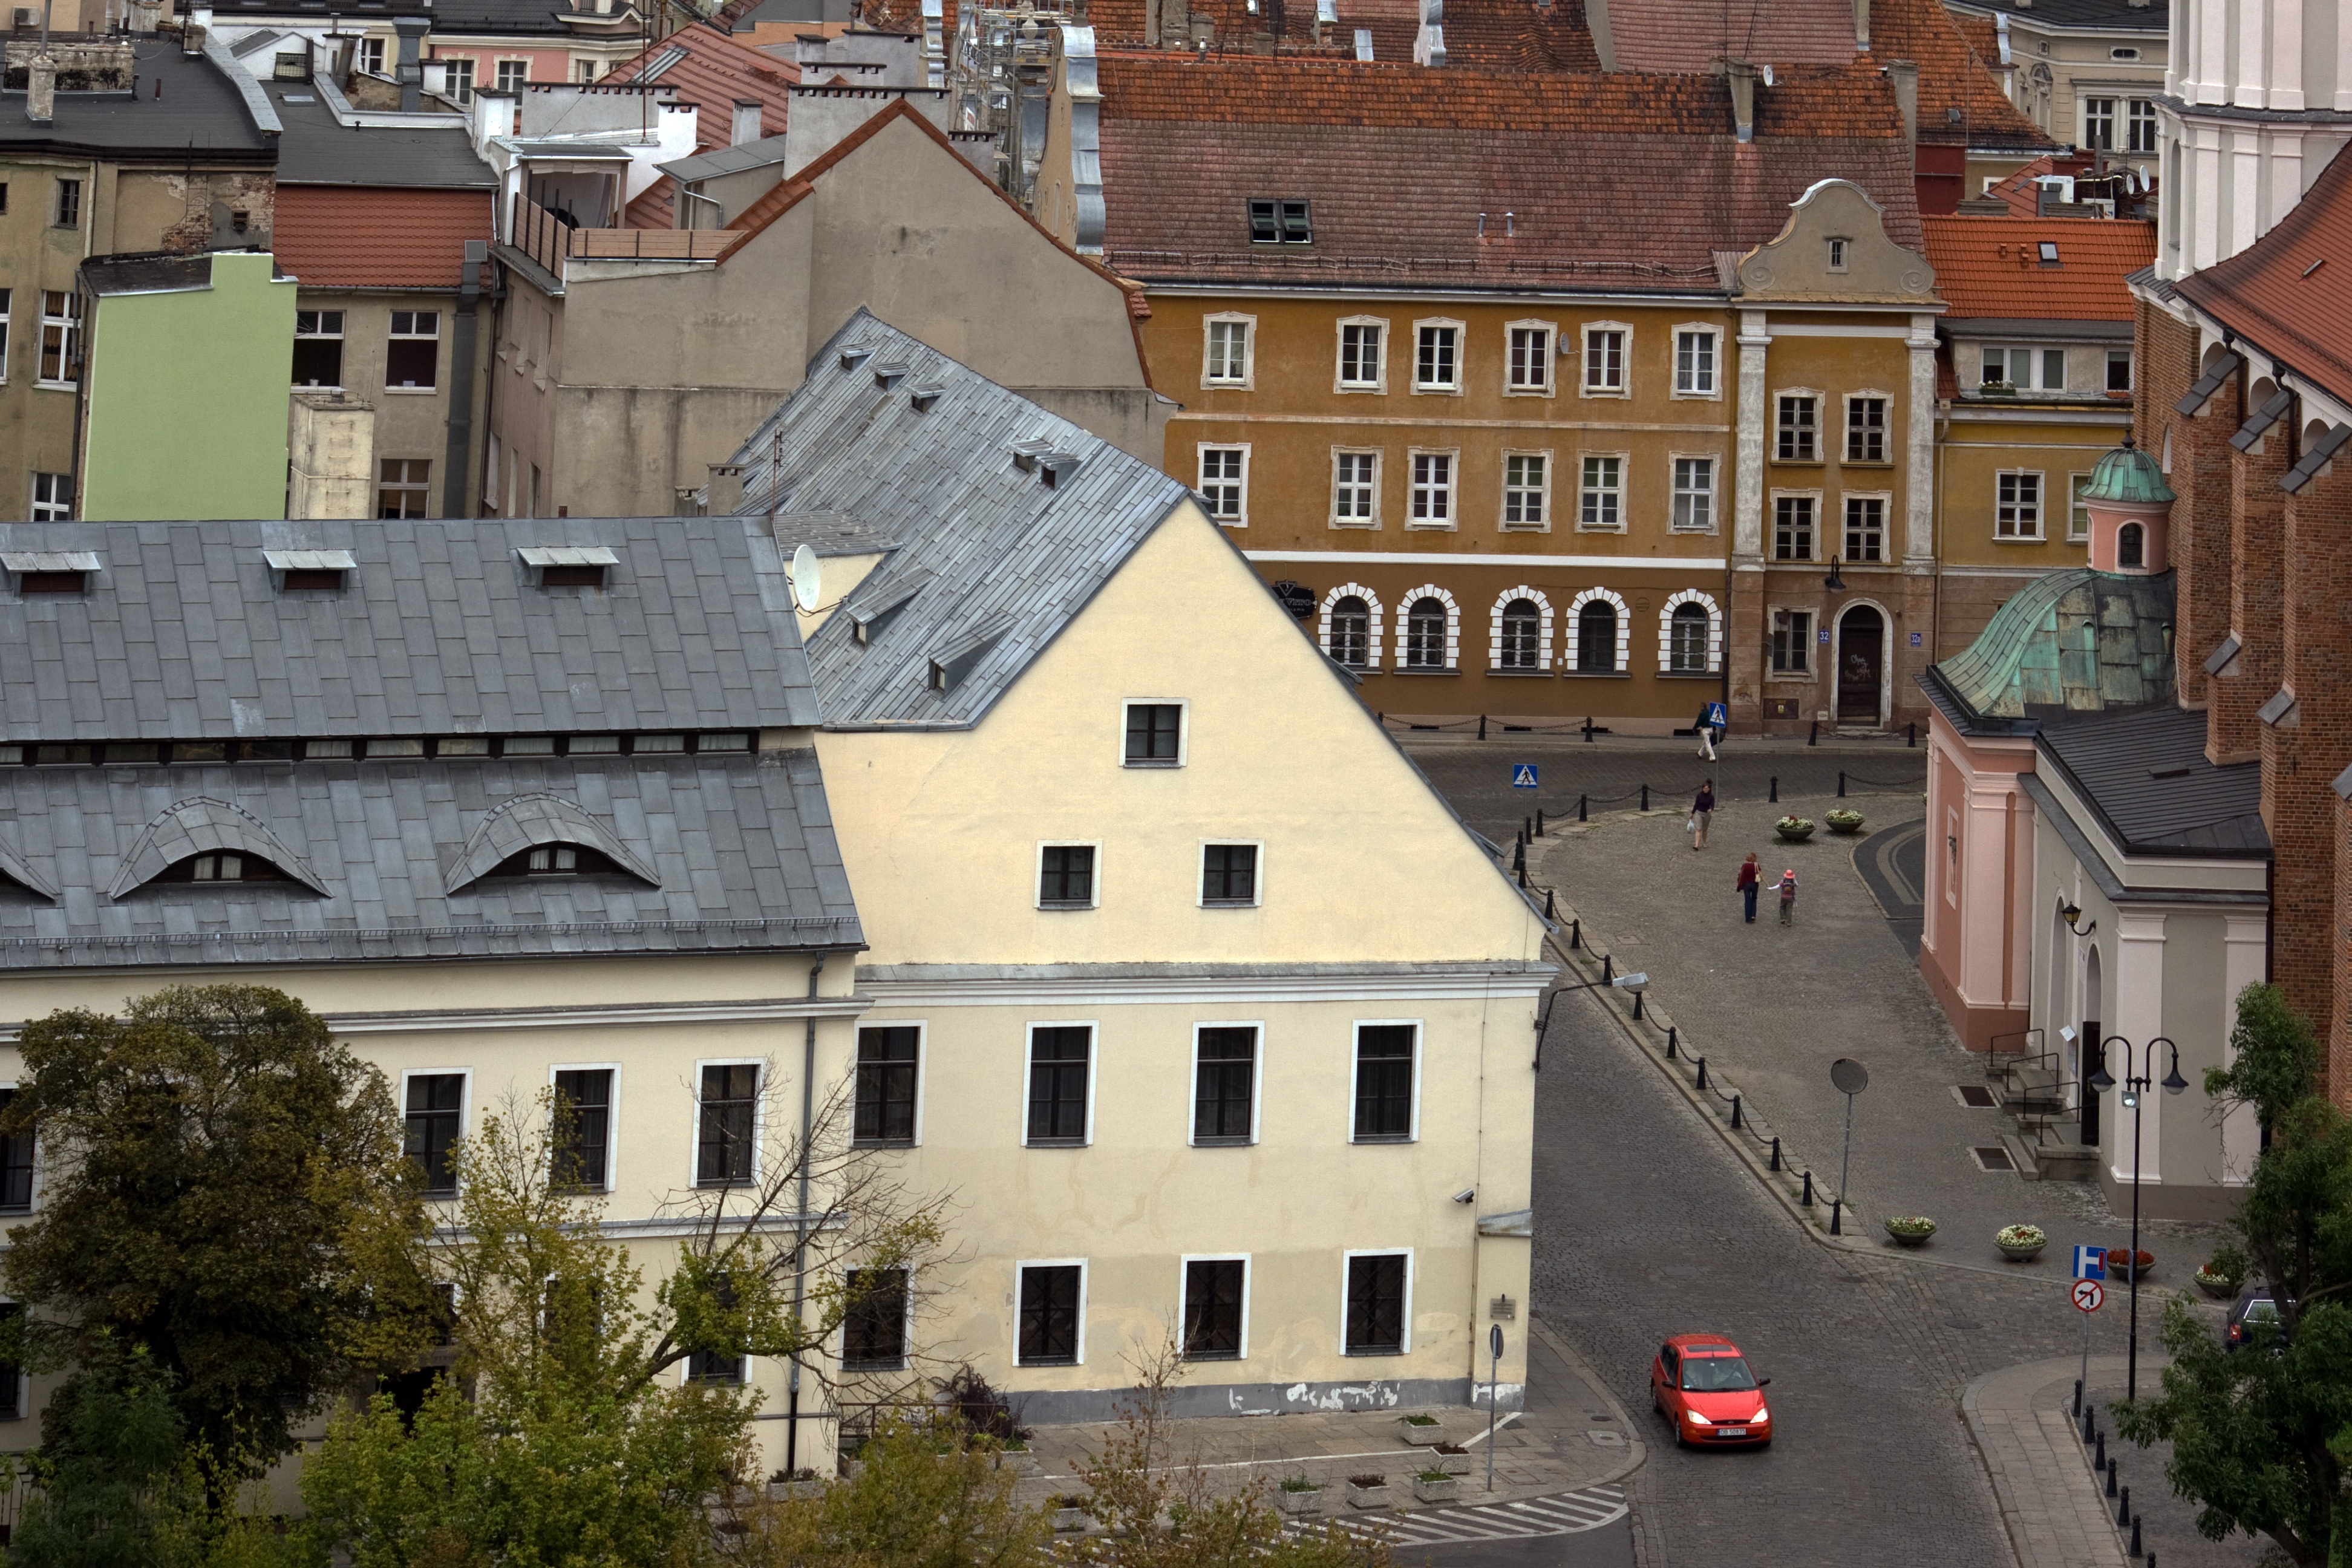
architecture, house, town, roof, building, chateau, wall, panorama, downtown, facade, waterway, estate, silesia, neighbourhood, opole, urban area, residential area, human settlement